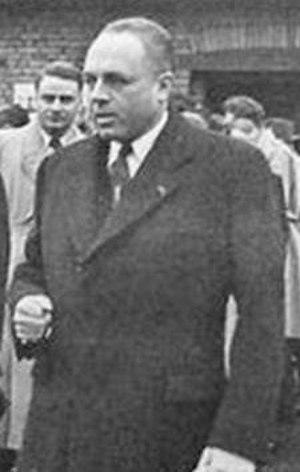
Le premier gouvernement Georges Pompidou est le 2ᵉ gouvernement de la Vᵉ République française.
Le deuxième gouvernement Georges Pompidou est le 3ᵉ gouvernement de la Vᵉ République française.
Gilbert Grandval, né Gilbert Hirsch-Ollendorff, le 12 février 1904 à Paris et mort le 29 novembre 1981 dans la même ville, est un homme politique, ambassadeur et résistant français.